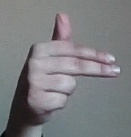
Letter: ghain